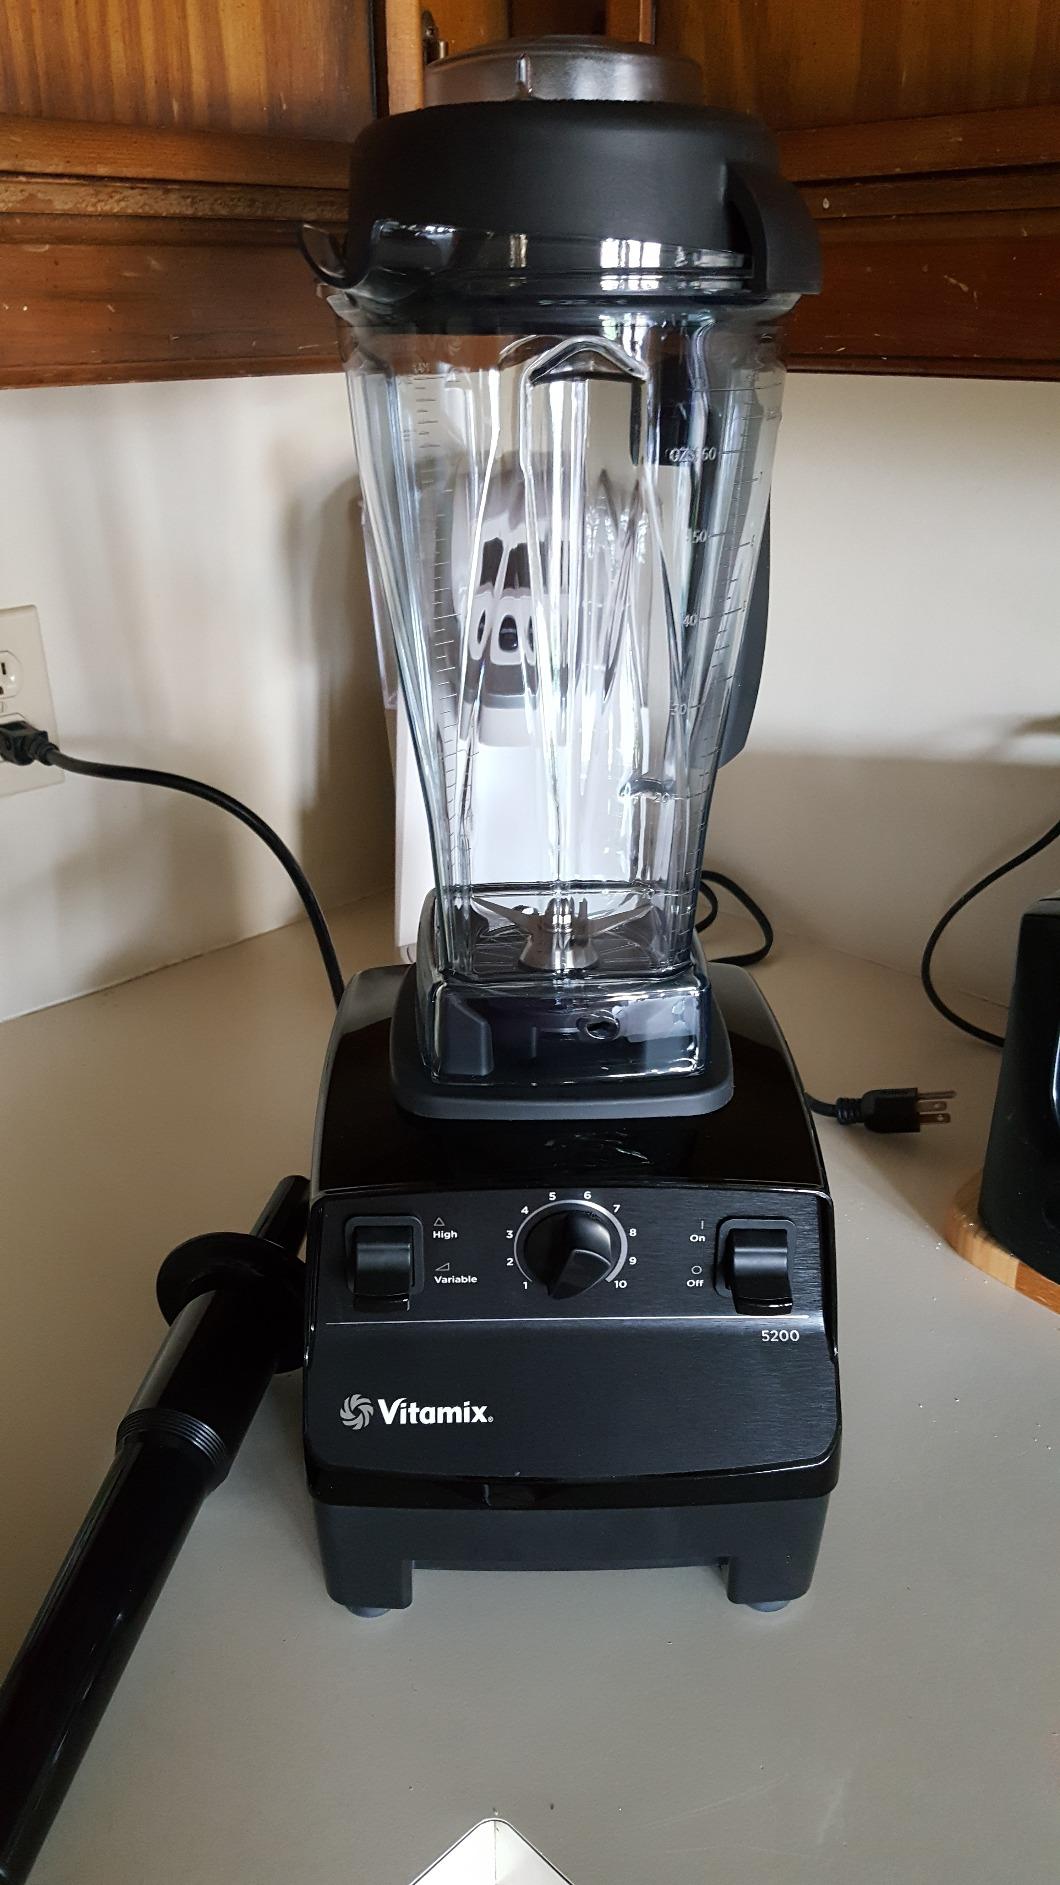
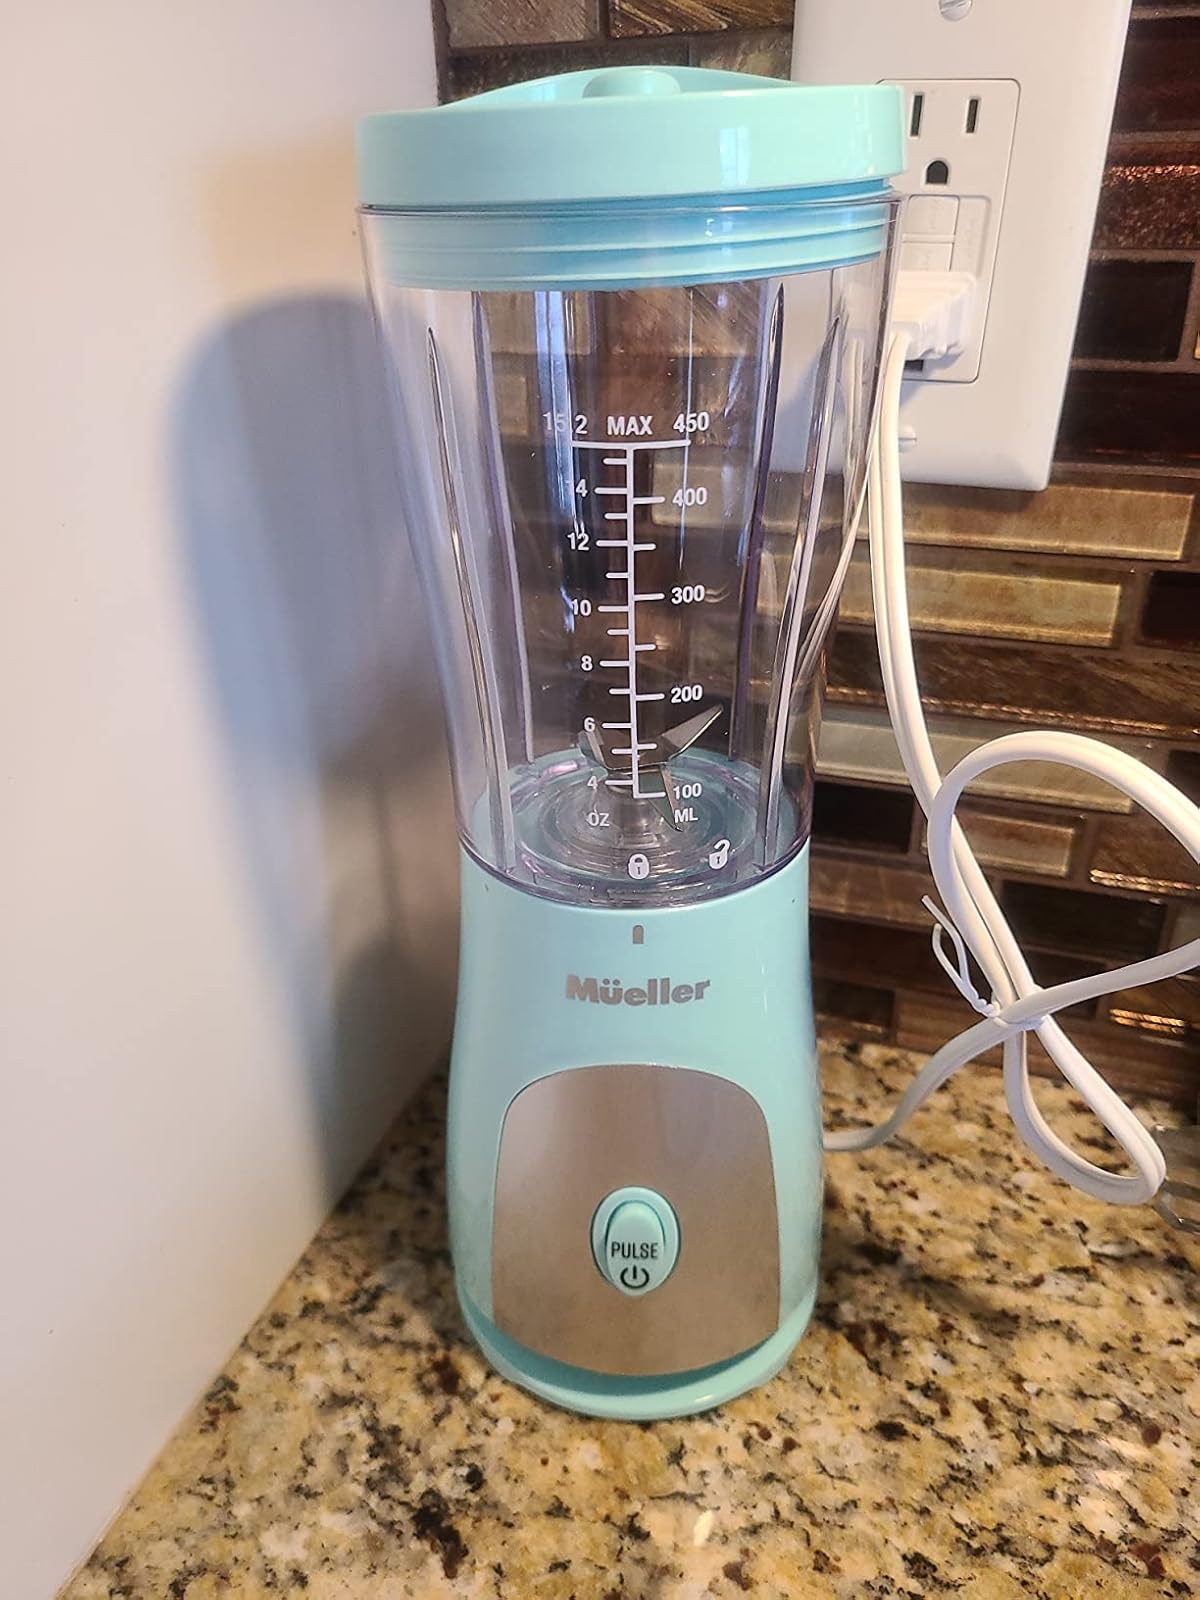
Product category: items_blender
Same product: no